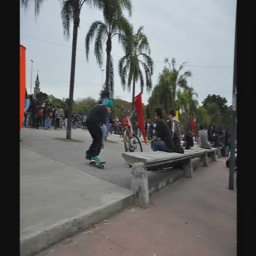
PERSON ON SKATE BOARD WITH ONLOOKERS UNDER THE PALM TREES
A skateboarder performing stunts for a small audience.
The man in a green hat is skate boarding.
A man on a skateboard in a busy crowded square.
A man prepares to do a trick on a skateboard.